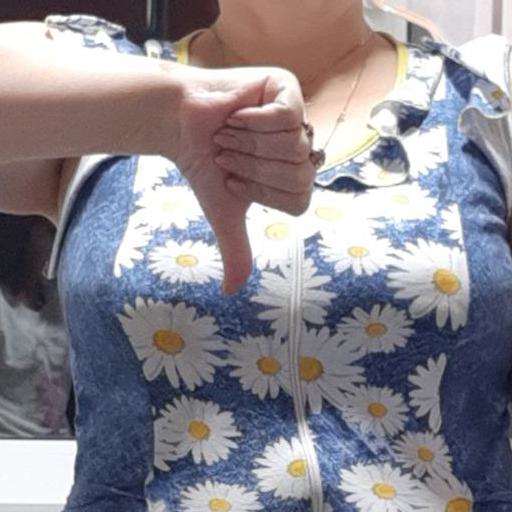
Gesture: dislike